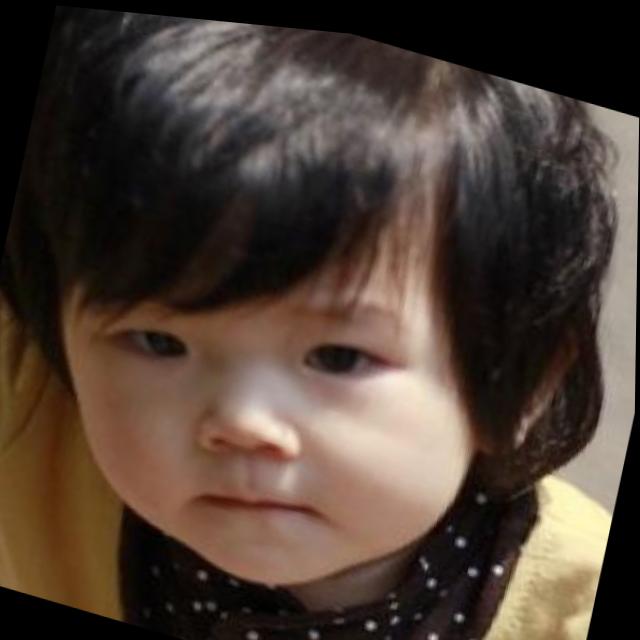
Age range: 0-12